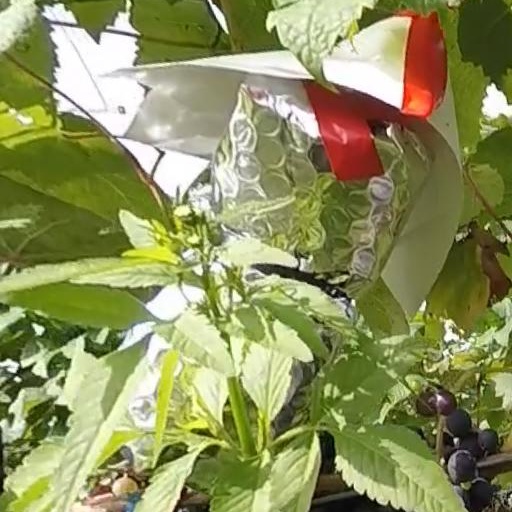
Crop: grape